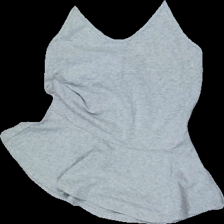
View: front
Type: Top
Category: Ladies
Brand: Bikbok
Colors: Grey
Material: 100% Cotton
Cut: Regular
Size: L
Price range: 50-100
Recommended usage: Reuse
Description: grey top